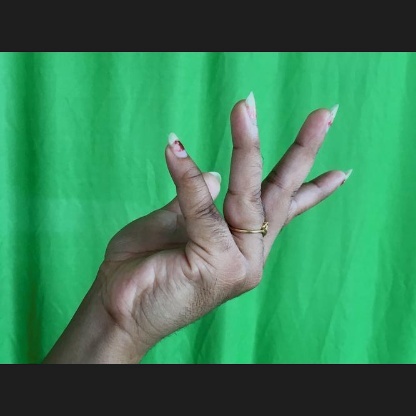
Mudra: Alapadmam